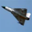
Label: airplane